Shanghai Disneyland

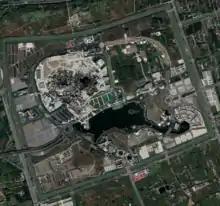
A satellite view of the resort in 2018.

On March 8, 2013, the company announced that the park would open in late 2015. On February 2, 2015, the opening date was pushed back to early 2016. On January 12, 2016, the park's opening date was announced as June 16, 2016, its final opening date.